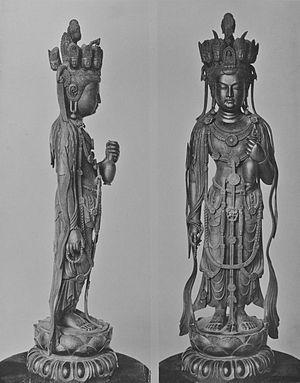
L'introduction du bouddhisme au Japon en provenance du royaume coréen de Baekje au milieu du VIᵉ siècle entraîne une renaissance de la sculpture japonaise. Des moines bouddhistes, des artisans et des lettrés s'installent autour de la capitale dans la province de Yamato et transmettent leurs techniques aux artisans locaux. Tout naturellement, les premières sculptures japonaises des époques Asuka et Hakuhō montrent de fortes influences de l'art continental et se caractérisent d'abord par des yeux en amande, des lèvres en forme de croissant tournées vers le haut et des plis dans les vêtements disposés symétriquement. L'atelier du sculpteur Tori Busshi, fortement influencé par le style des Wei du nord, produit des œuvres qui illustrent ces caractéristiques. La triade de Shaka Nyorai et le Guze Kannon au Hōryū-ji en sont d'excellents exemples. À la fin du VIIᵉ siècle, le bois remplace le bronze et le cuivre. Au début de la dynastie Tang, un plus grand réalisme s'exprime par des formes plus pleines, des fentes longues et étroites pour les yeux, des traits de visage plus doux, des vêtements fluides et embellis avec des ornements tels que des bracelets et des bijoux.